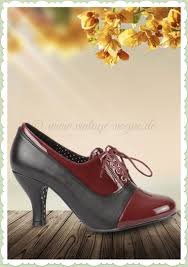
Waste category: shoes